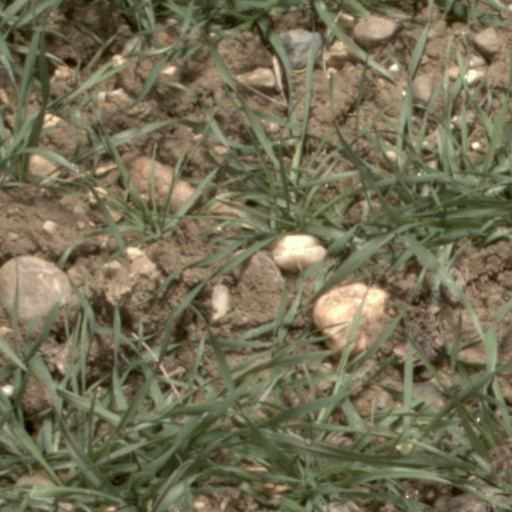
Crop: wheat